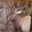
Label: deer